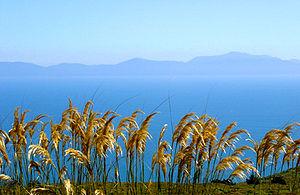
Bluff est une ville portuaire de Nouvelle-Zélande située sur la côte sud de la région de Southland, sur l'île du Sud. C'est la ville la plus australe du pays, et malgré le fait que Slope Point soit un peu plus au sud, est régulièrement évoquée en référence aux extrémités du pays. Selon le recensement de 2006 il y avait 1 850 habitants, soit 85 de moins qu'en 2001.
Le détroit de Foveaux est un détroit de la mer de Tasman situé en Nouvelle-Zélande entre l'île du Sud au nord et les Rugged Islands et l'île Stewart au sud. Il communique à l'est avec l'océan Pacifique sud.